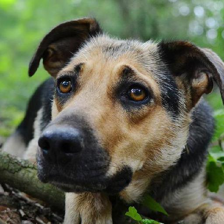
Label: animals